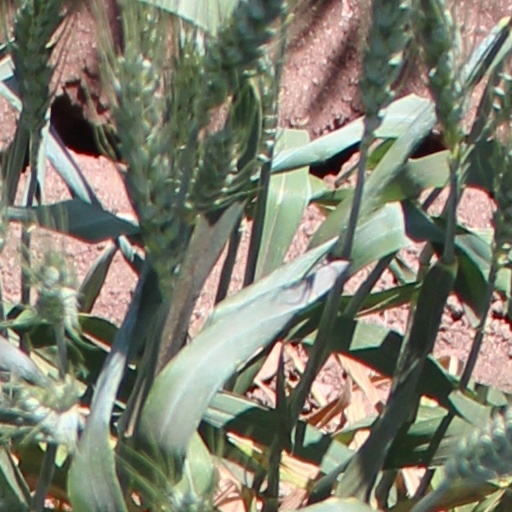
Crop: wheat